Paul Sackey

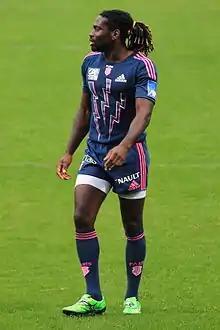
Sackey playing for Stade Français during a match against Stade toulousain, 2011

He topped the London Irish try scoring list in the 2000–01 Zurich Premiership, and in four years scored 43 tries in 121 Premiership appearances. He played for London Irish when they beat Northampton Saints 38–7 in the 2002 Powergen Cup final.